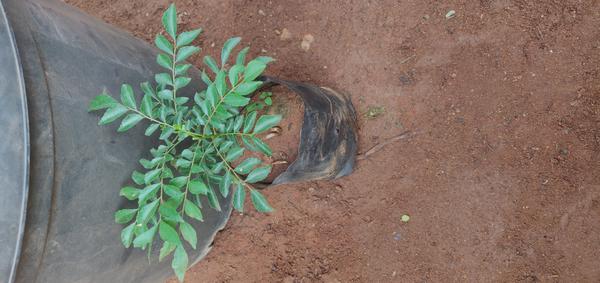
Plant: Curry_Leaf